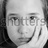
Emotion: neutral